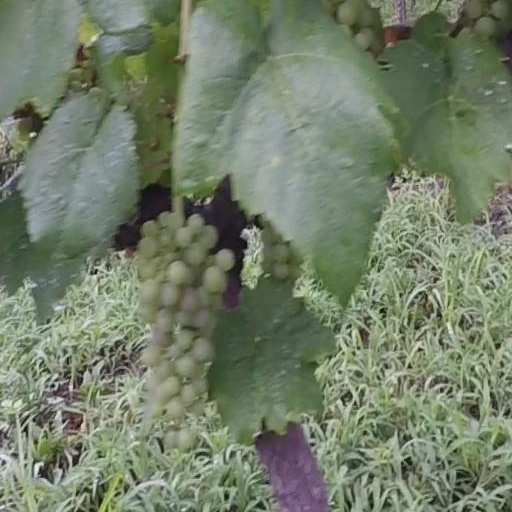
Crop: grape